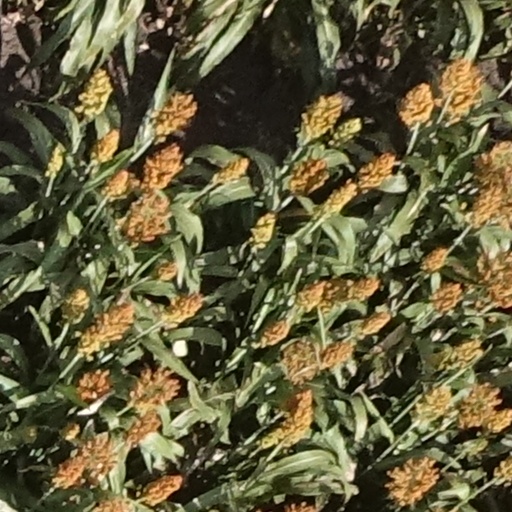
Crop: sorghum